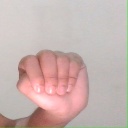
अक्षर: ठ